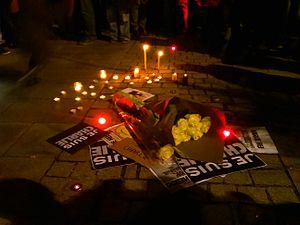
Dépôts de fleurs et de bougies en hommage aux victimes de l'attaque contre Charlie Hebdo, mardi 7 janvier 2015 à 18h40 place Aristide Briand à Lorient.
9 janvier : une centaine de sites internet bretons sont piratés le matin pour afficher des messages djihadistes. La mairie de Port-Louis dans le Morbihan, dont le site officiel a été victime, porte plainte.